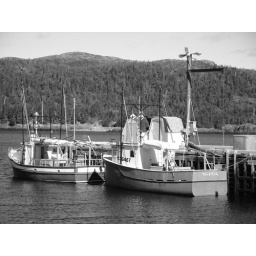
Ships in the harbour in red harbour, newfoundland, canada in black and white